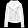
Label: Coat